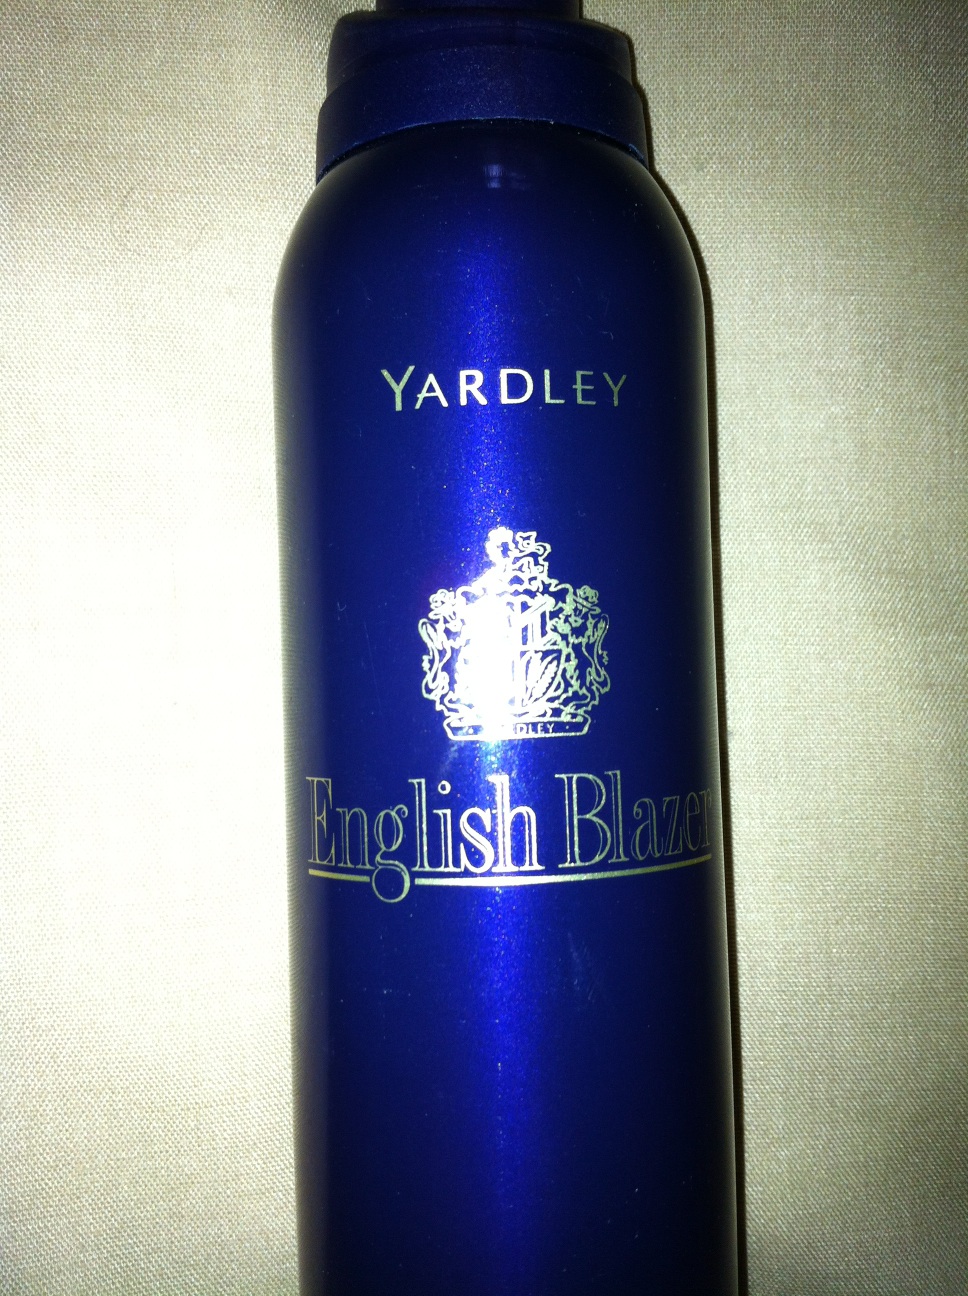Question: Can you identify the brand of this deodorant?
Answer: yardley